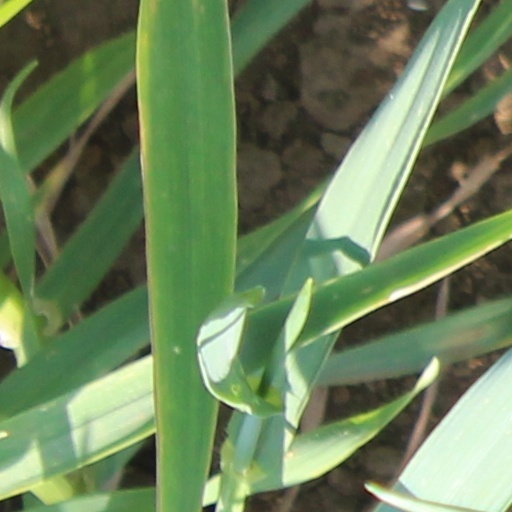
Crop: wheat